Token (railway signalling)

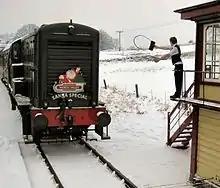
A token being offered by a signalman on the Keighley & Worth Valley Railway

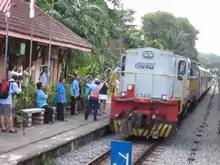
The moment the train driver picks up the next key token from the hands of the station master at the Bukit Timah Railway Station in Singapore moments after he had dropped off the previous token. This happened whilst the train was still moving fast.

In railway signalling, a token is a physical object which a train driver is required to have or see before entering onto a particular section of single track. The token is clearly endorsed with the names of the section to which it belongs. A token system is more commonly used for single lines because of the greater risk of collision in the event of a mistake being made by a signaller or traincrew than on double lines.